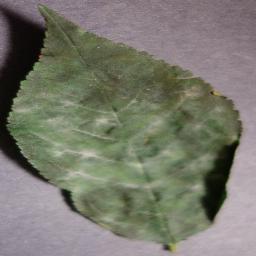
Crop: cherry
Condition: (including_sour)_powdery_mildew